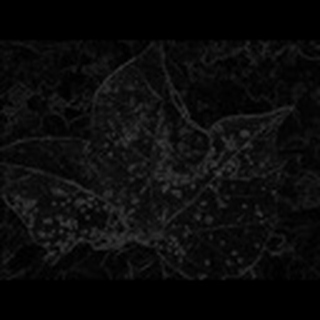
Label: cotton_target_spot